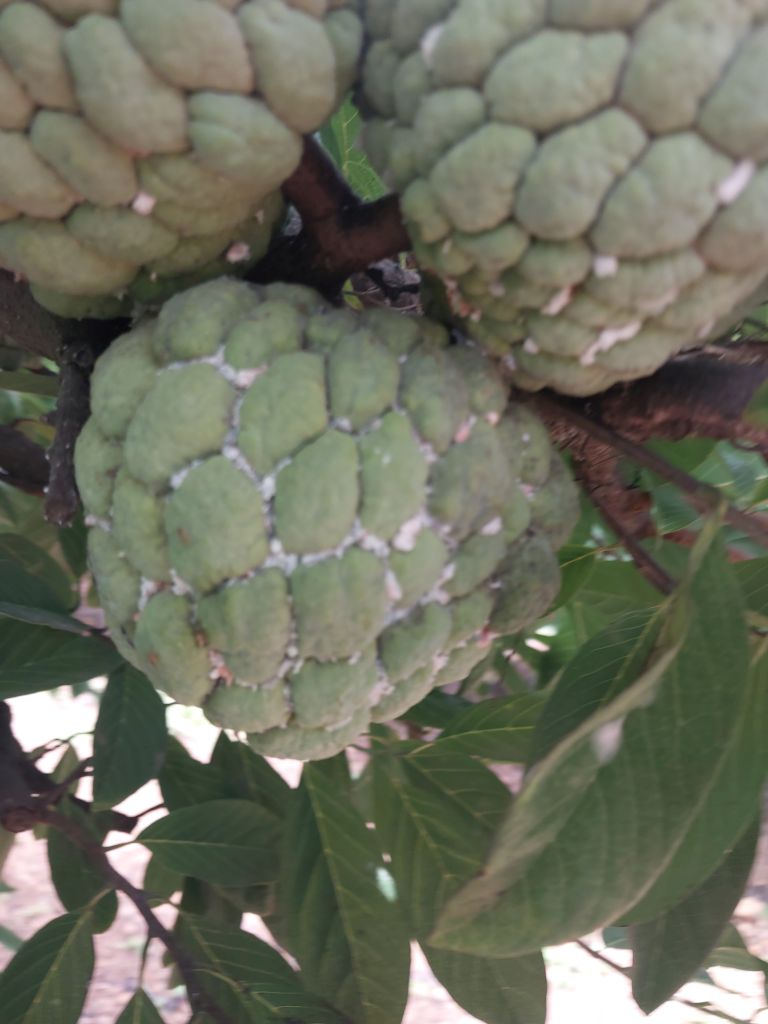
Disease label: Mealy Bug